Tekkeköy

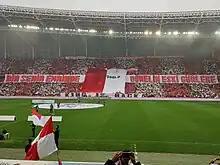
Samsunspor stadium

Tekkeköy is a municipality and district of Samsun Province, Turkey. Its area is 326 km, and its population is 56,318 (2022). It covers the easternmost part of the city of Samsun.